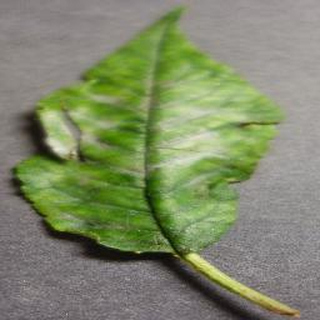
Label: cherry_powdery_mildew